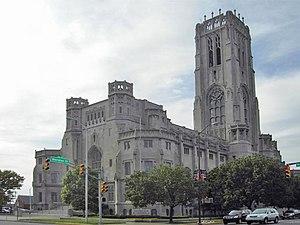
Le Rite écossais ancien et accepté est un rite maçonnique fondé en 1801 à Charleston aux États-Unis sous l'impulsion des frères John Mitchell et Frederic Dalcho, sur la base des Grandes Constitutions de 1786, attribuées à Frédéric II de Prusse. Le rite ne comporte à l'origine que des hauts grades maçonniques. Il est composé de 33 degrés et il est généralement pratiqué dans le cadre de deux organismes complémentaires et distincts. Une obédience maçonnique qui fédère des loges des trois premiers grades de la franc-maçonnerie et une juridiction de hauts grades maçonniques dirigée par un Suprême Conseil, qui regroupe des ateliers du 4ᵉ au 33ᵉ degré.
La franc-maçonnerie aux États-Unis de par son histoire, est très différente de celle qui prédomine en Europe. Elle se caractérise par sa transparence et par son nombre important de membres qui, quoi que décroissant, représente encore près de deux millions répartis dans environ 15 000 ateliers, pour cinquante grandes loges dites « régulières ». La structure fédérale du pays conduit à ce que chaque État des États-Unis dispose de sa propre grande loge.